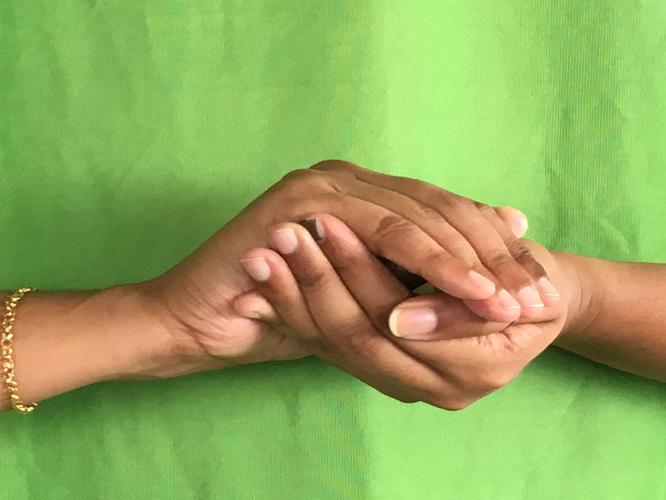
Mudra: Samputa
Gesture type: double_hand